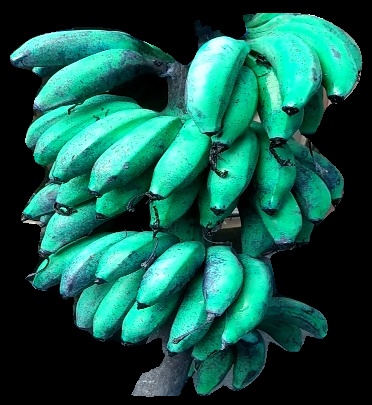
Variety: rasbale
Grade: grade3